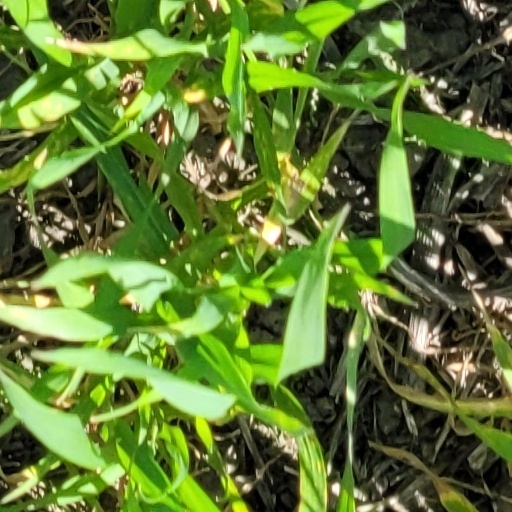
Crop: wheat